Bench (crater)

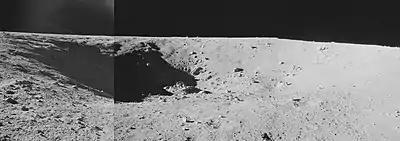
Bench crater from the surface

Two samples were collected near Bench crater. 12035 is an olivine basalt. 12053 is a pigeonite basalt.